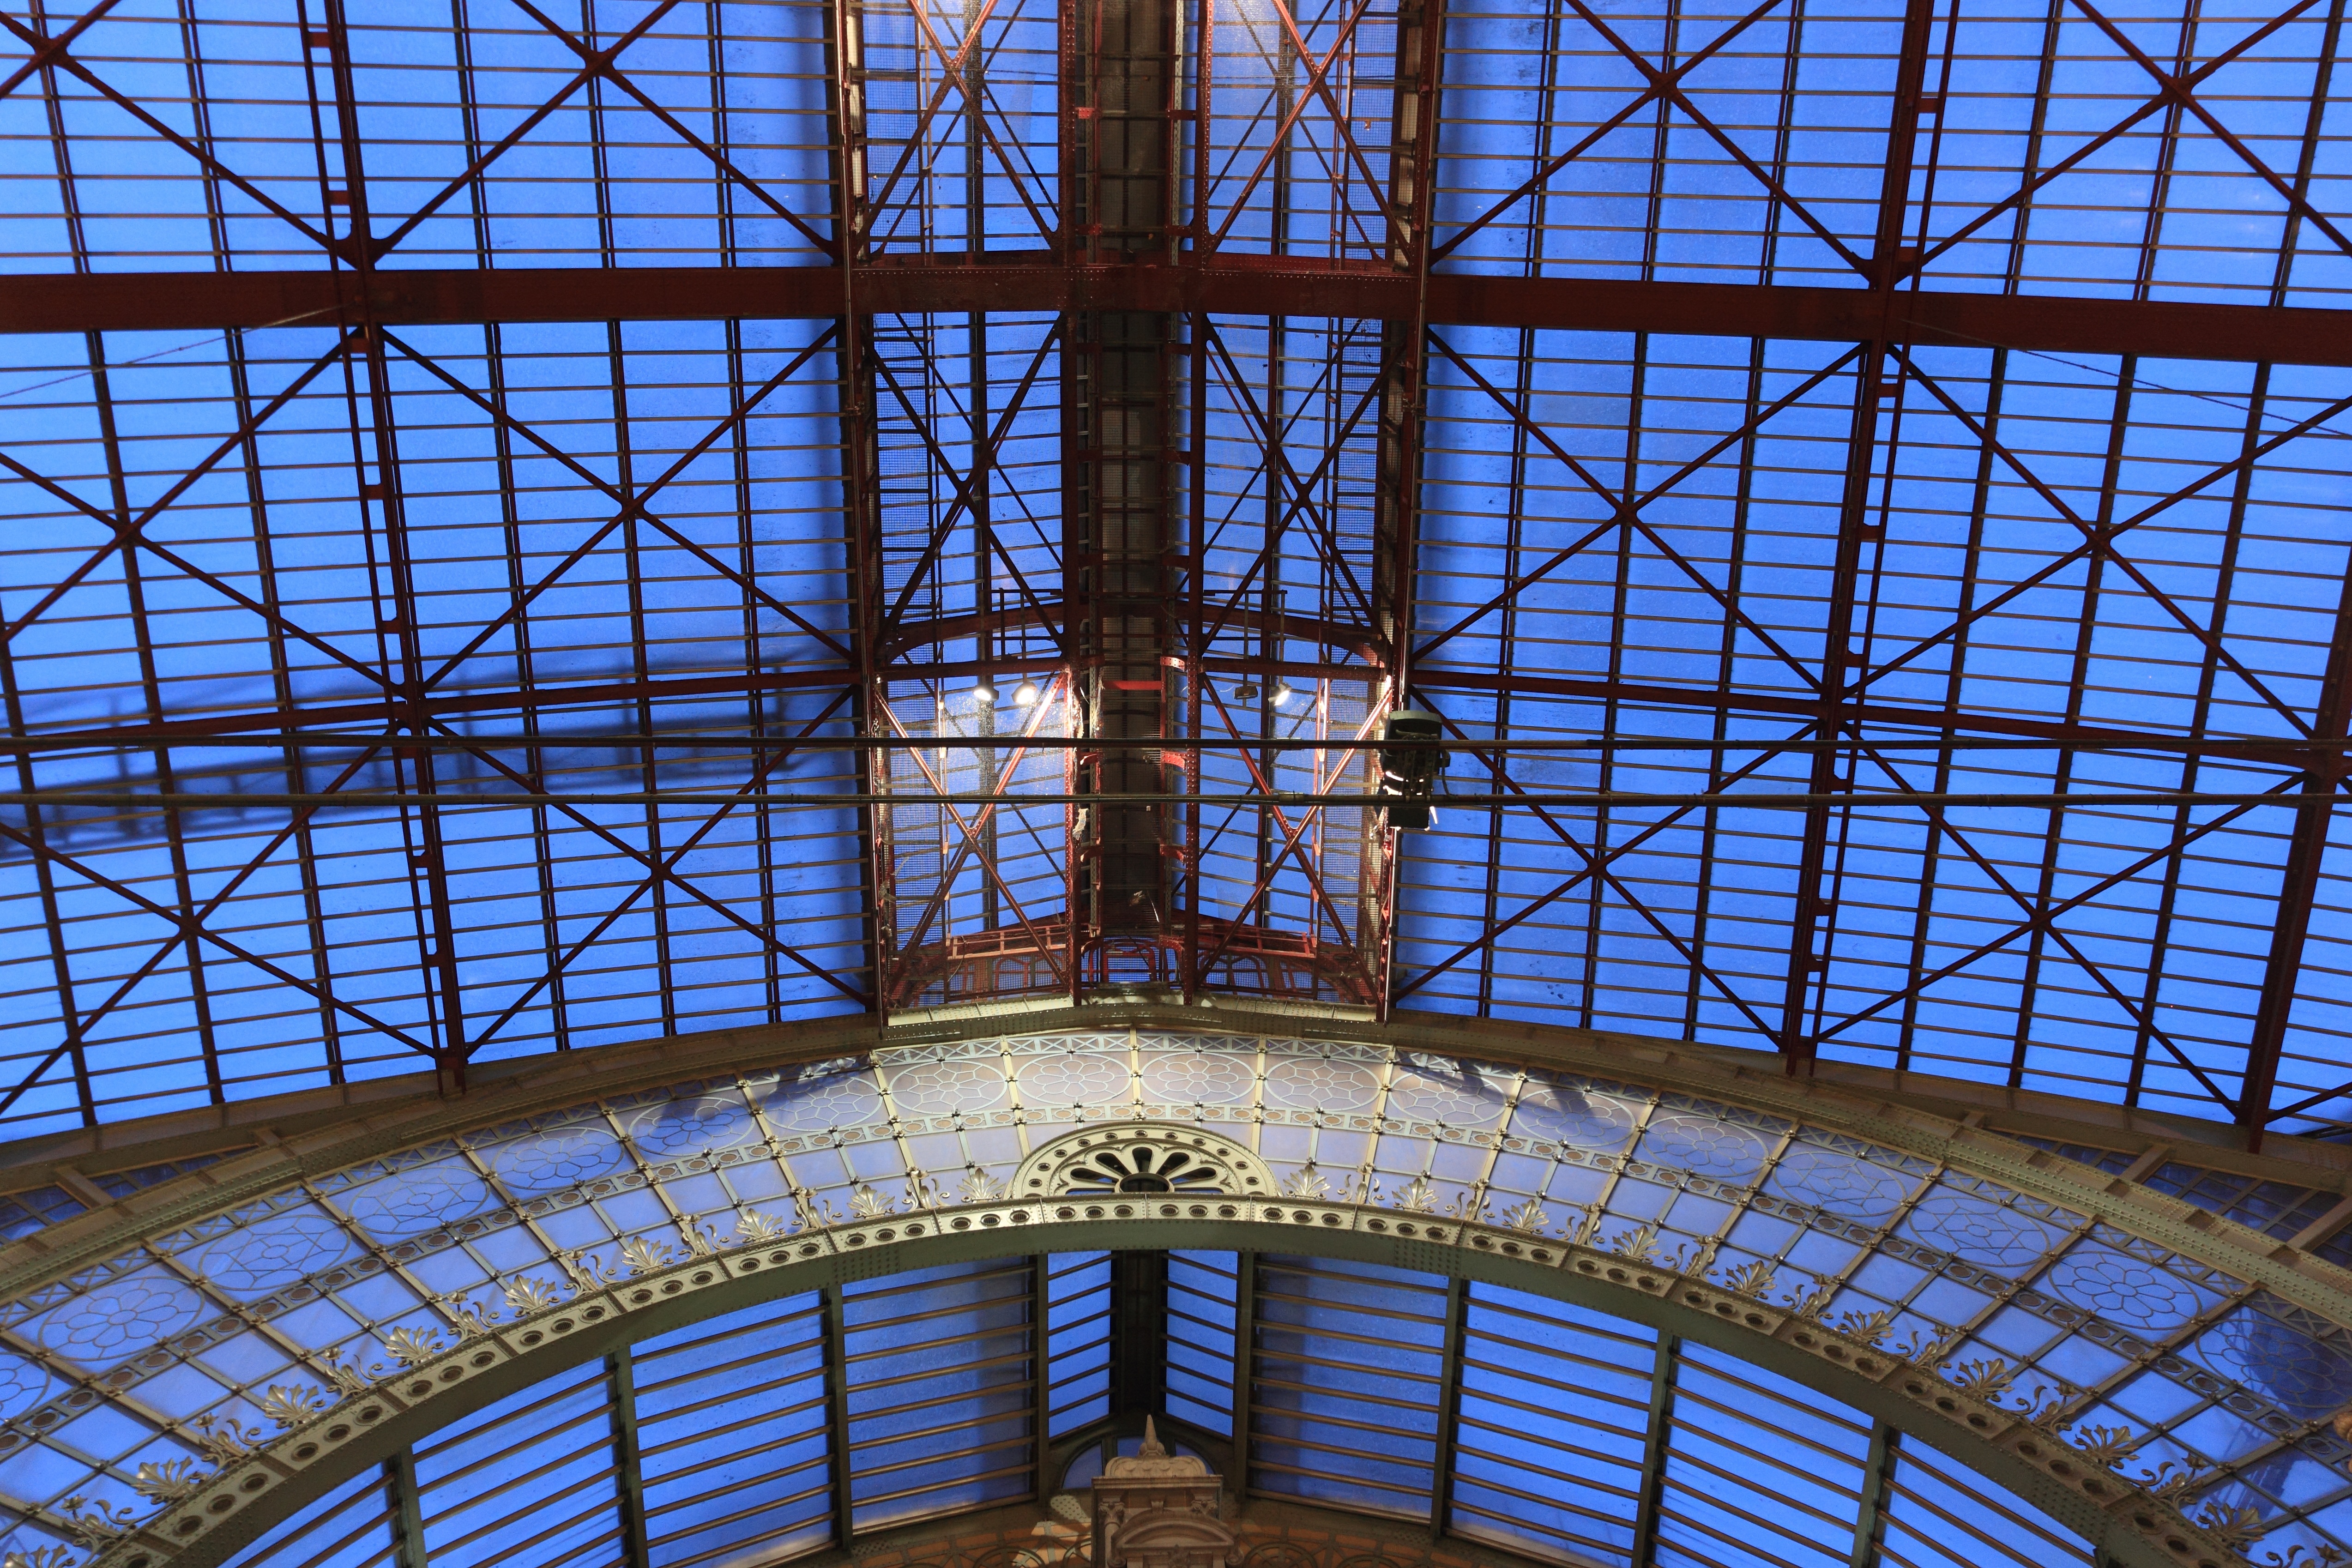
architecture, structure, railway, roof, building, skyscraper, construction, line, reflection, station, landmark, facade, blue, stadium, belgium, symmetry, dome, antwerp, daylighting, urban area